East Penn Railroad

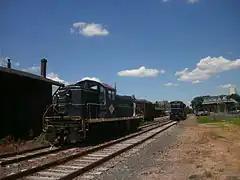
The East Penn Railroad's ALCO RS-1 57 and GE B23-7 3153 in Quakertown

ESPN operates 114 miles of track in eastern Pennsylvania and northern Delaware and 16 commercial locomotives. The railroad operates multiple disconnected segments with locomotives assigned to each segment. Two or three lines have service daily.